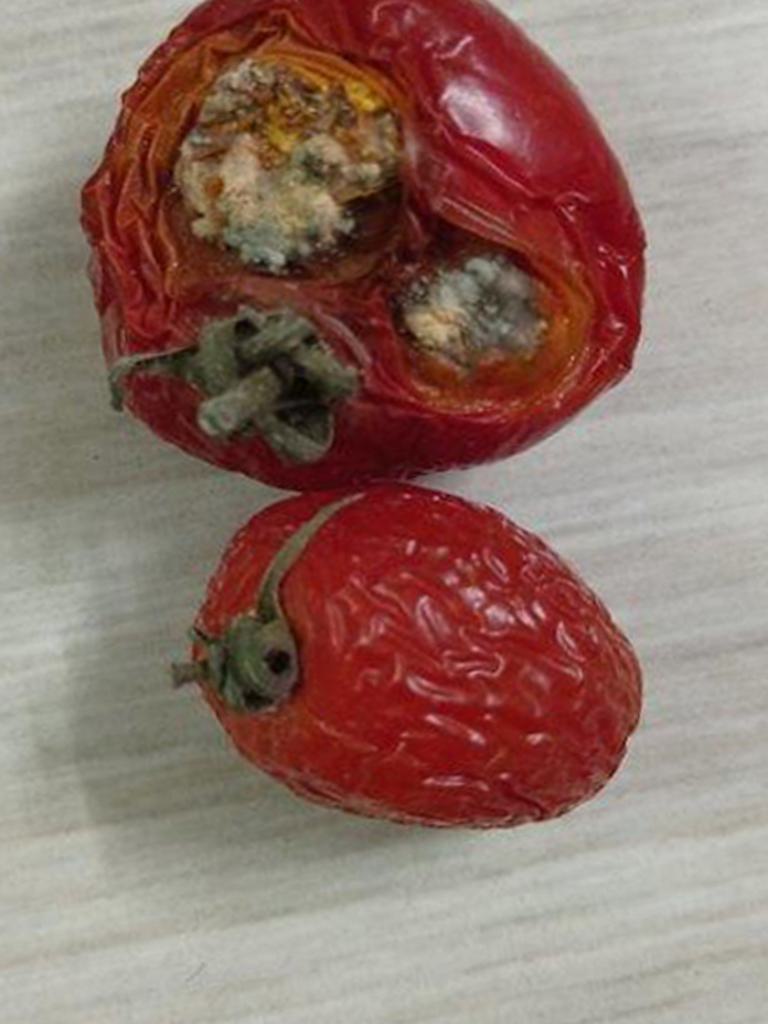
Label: Rotten